Quantum mechanics

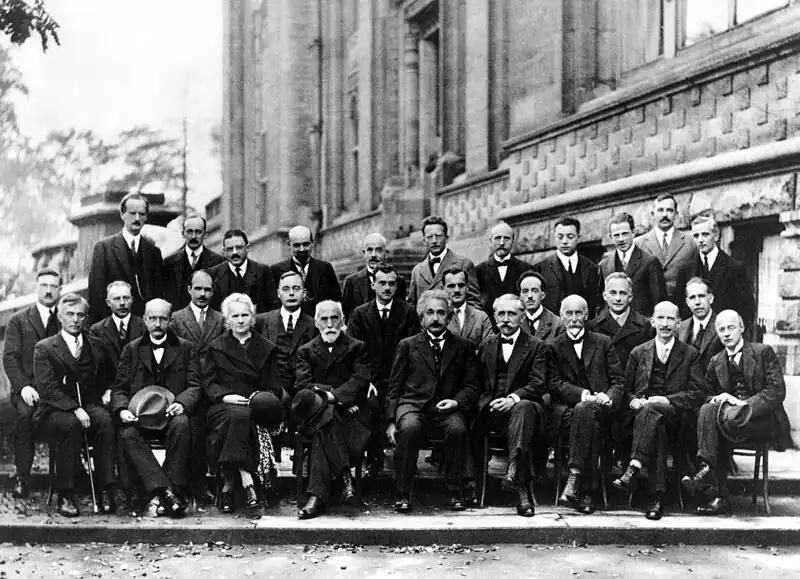
The 1927 Solvay Conference in Brussels was the fifth world physics conference.

The black-body radiation problem was discovered by Gustav Kirchhoff in 1859. In 1900, Max Planck proposed the hypothesis that energy is radiated and absorbed in discrete "quanta" (or energy packets), yielding a calculation that precisely matched the observed patterns of black-body radiation. The word "quantum" derives from the Latin, meaning "how great" or "how much". According to Planck, quantities of energy could be thought of as divided into "elements" whose size ("E") would be proportional to their frequency ("ν"):